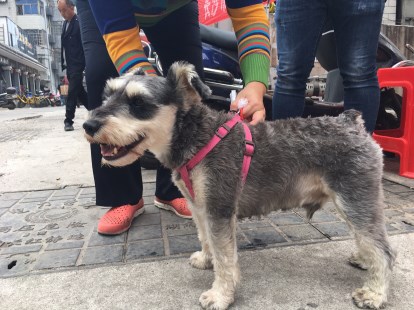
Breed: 2342-n000102-miniature_schnauzer